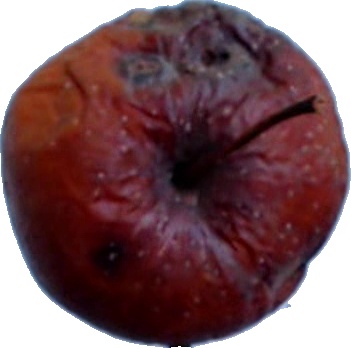
Label: apple_rotten_1